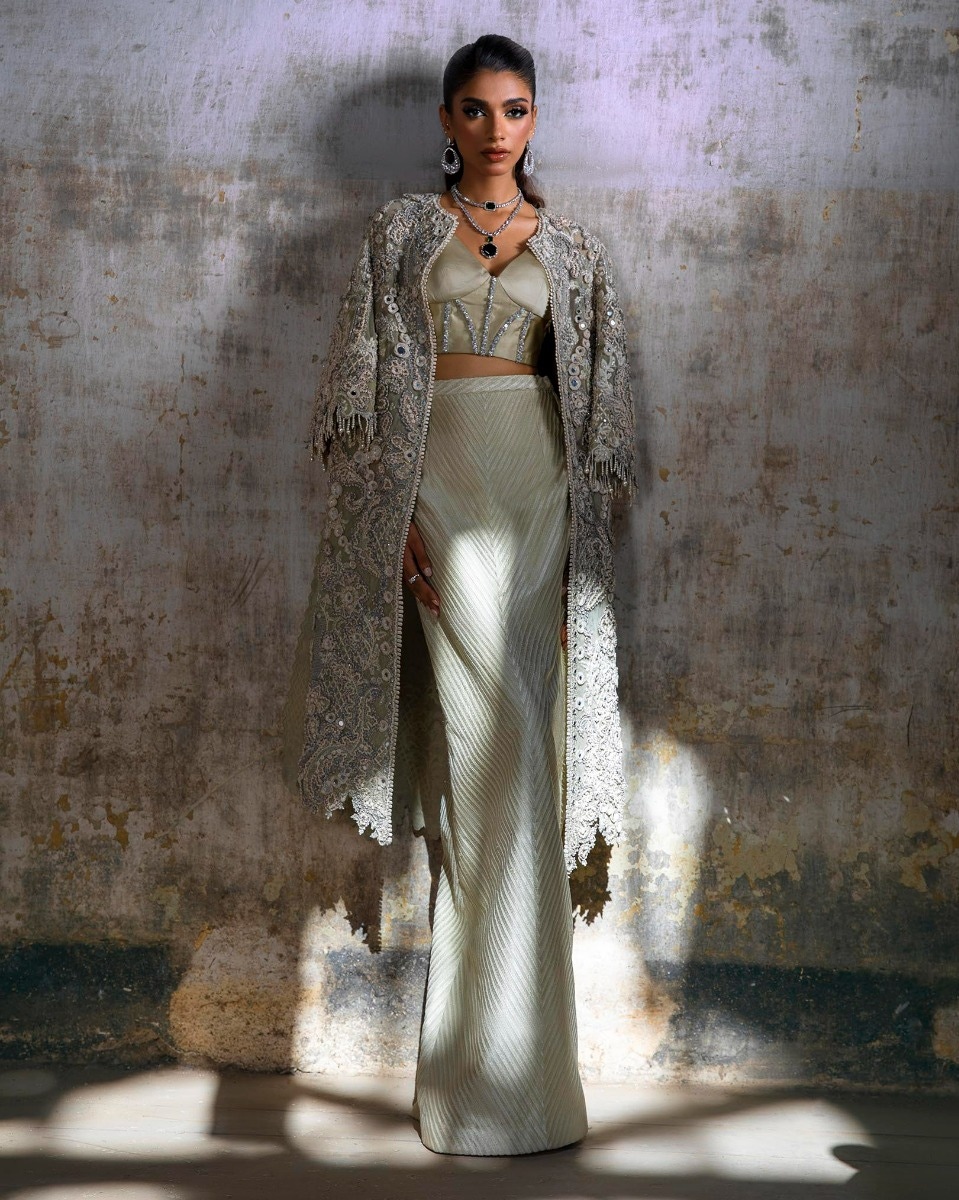
silver embroidered jacket